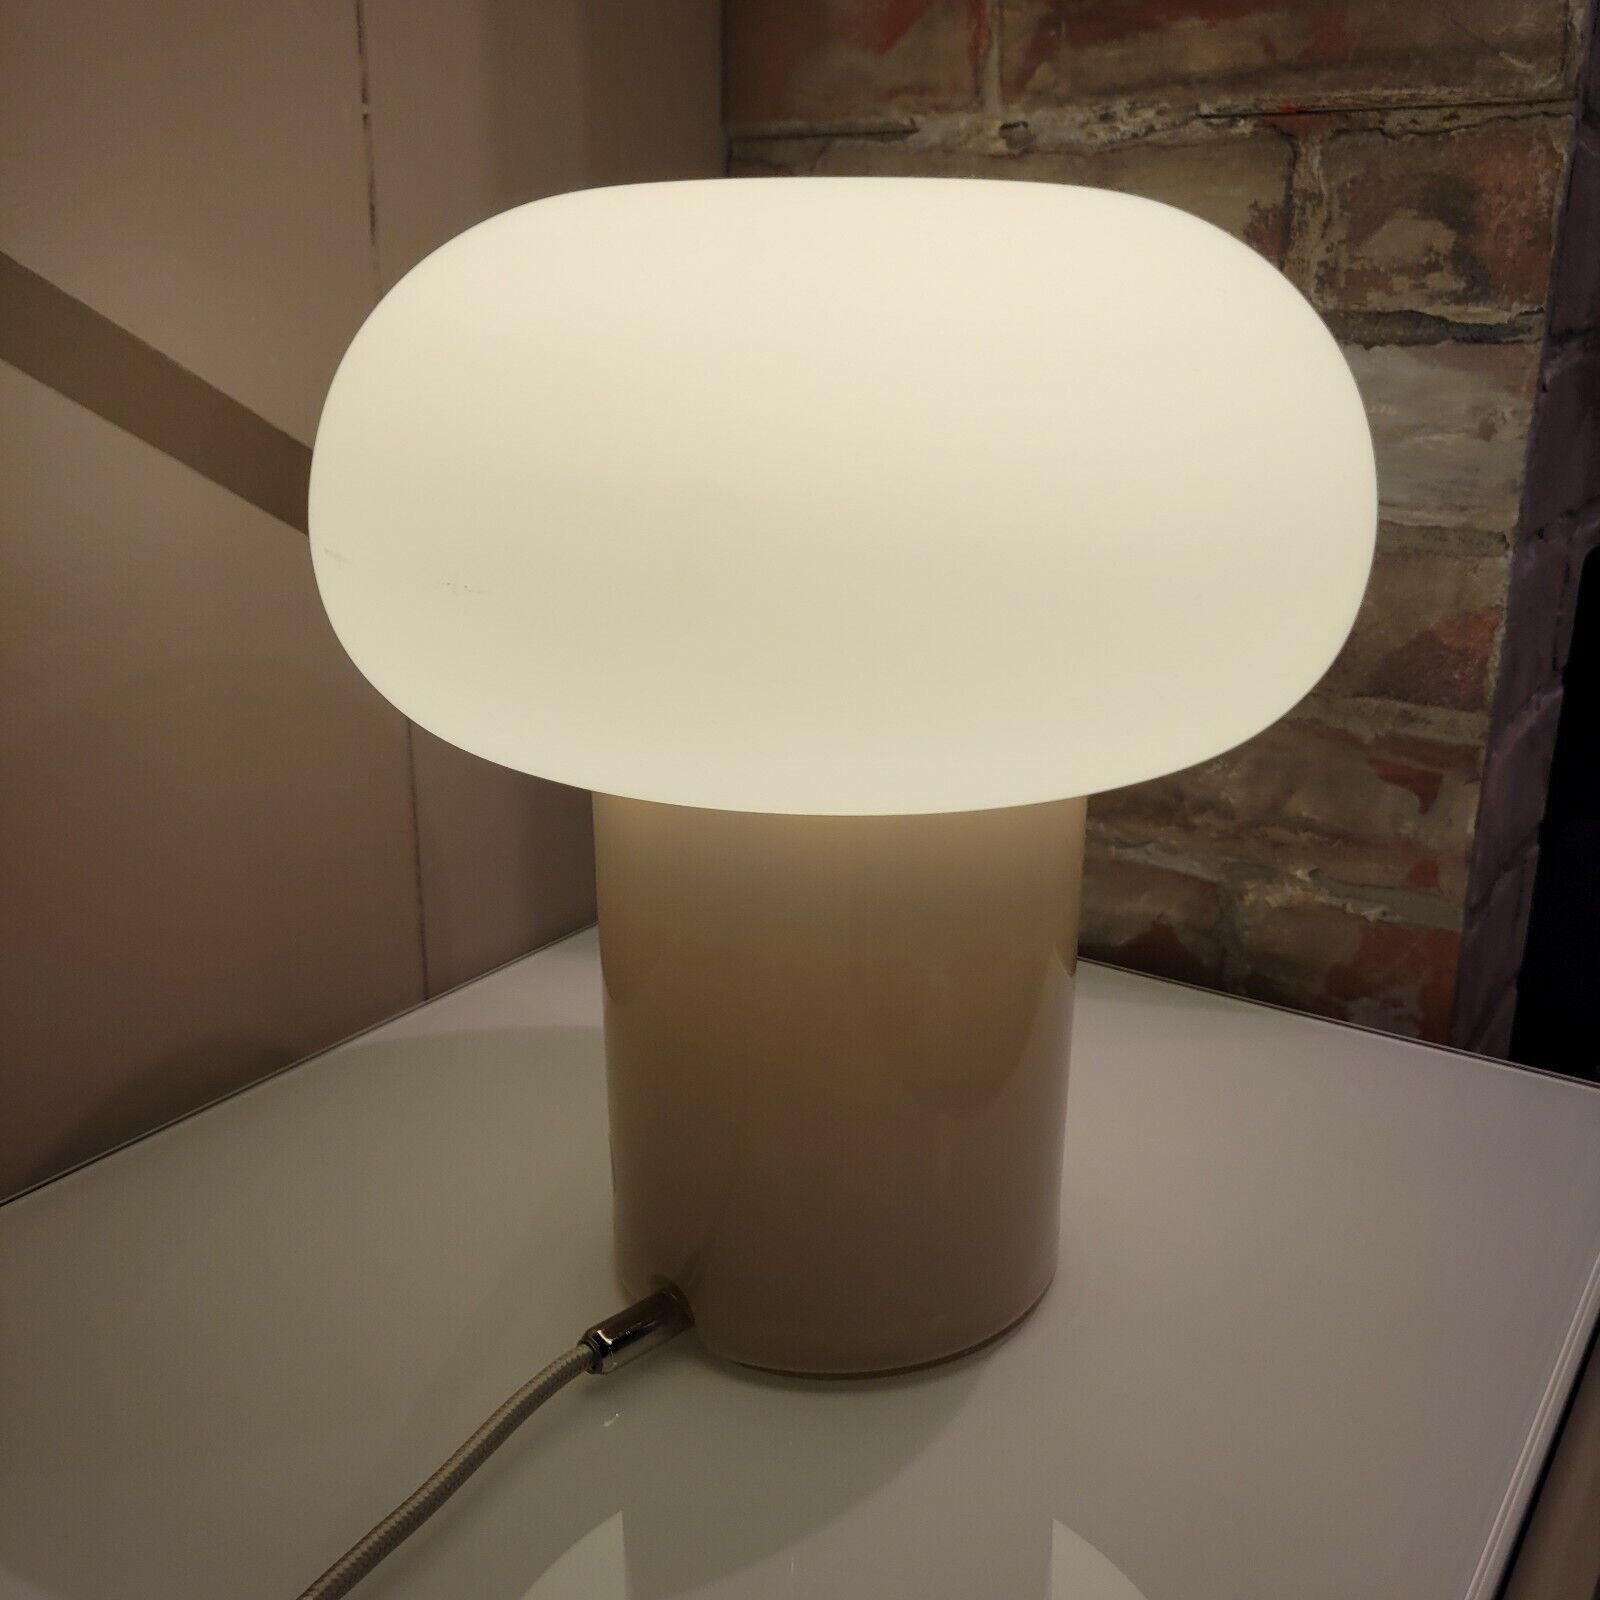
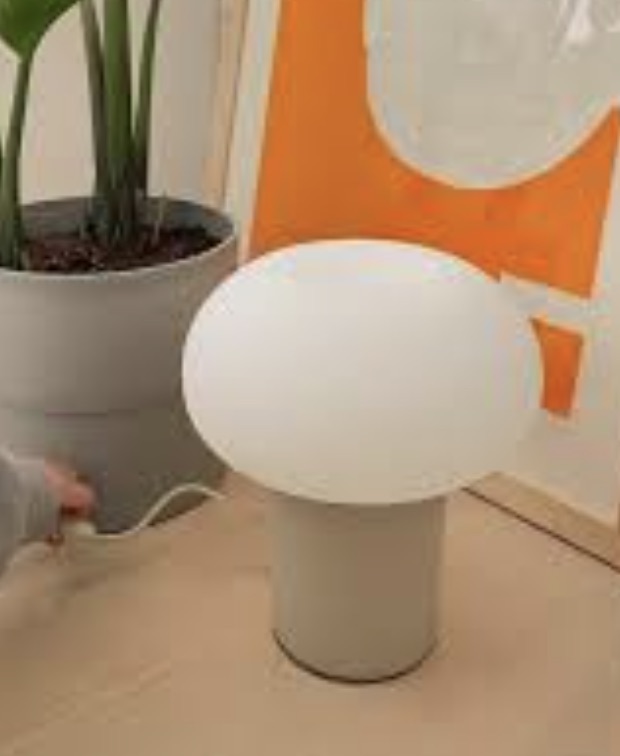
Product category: misc
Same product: yes